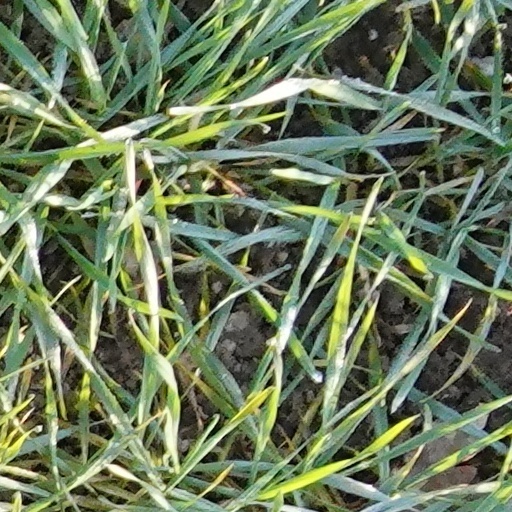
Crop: wheat